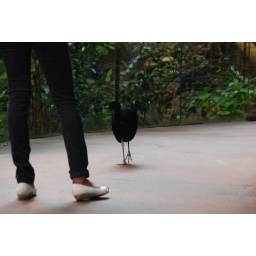
I don't know what or what this bird is, but this is the only animal they let wander around with the humans.